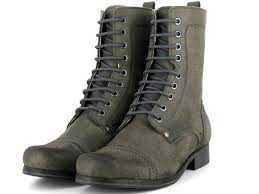
Waste category: shoes